Glenfinnan Viaduct

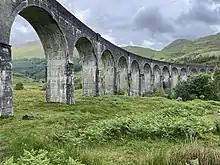
Thirteen of the viaduct's twenty-one arches

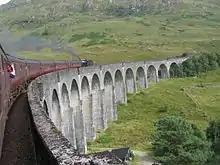
View from a train on the viaduct

A long-established legend attached to the Glenfinnan Viaduct was that a horse had fallen into one of the piers during construction in 1898 or 1899. In 1987, Professor Roland Paxton failed to find evidence of a horse at Glenfinnan using a borescope inserted into boreholes in the only two piers large enough to accommodate a horse. In 1997, on the basis of local hearsay, he investigated the Loch nan Uamh Viaduct by the same method but found the piers to be full of rubble. Using scanning technology in 2001, the remains of the horse and cart were found at Loch nan Uamh, within the large central pylon.